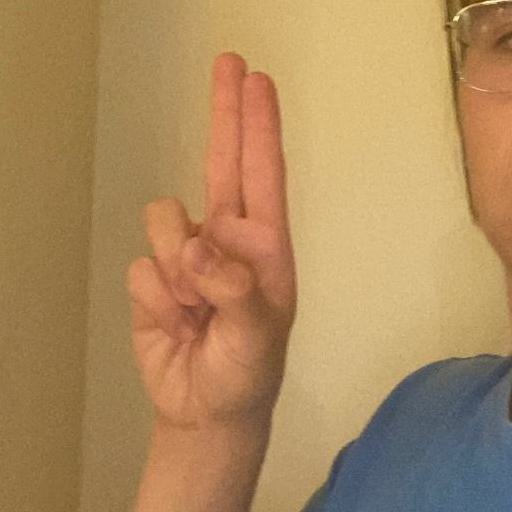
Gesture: two_up